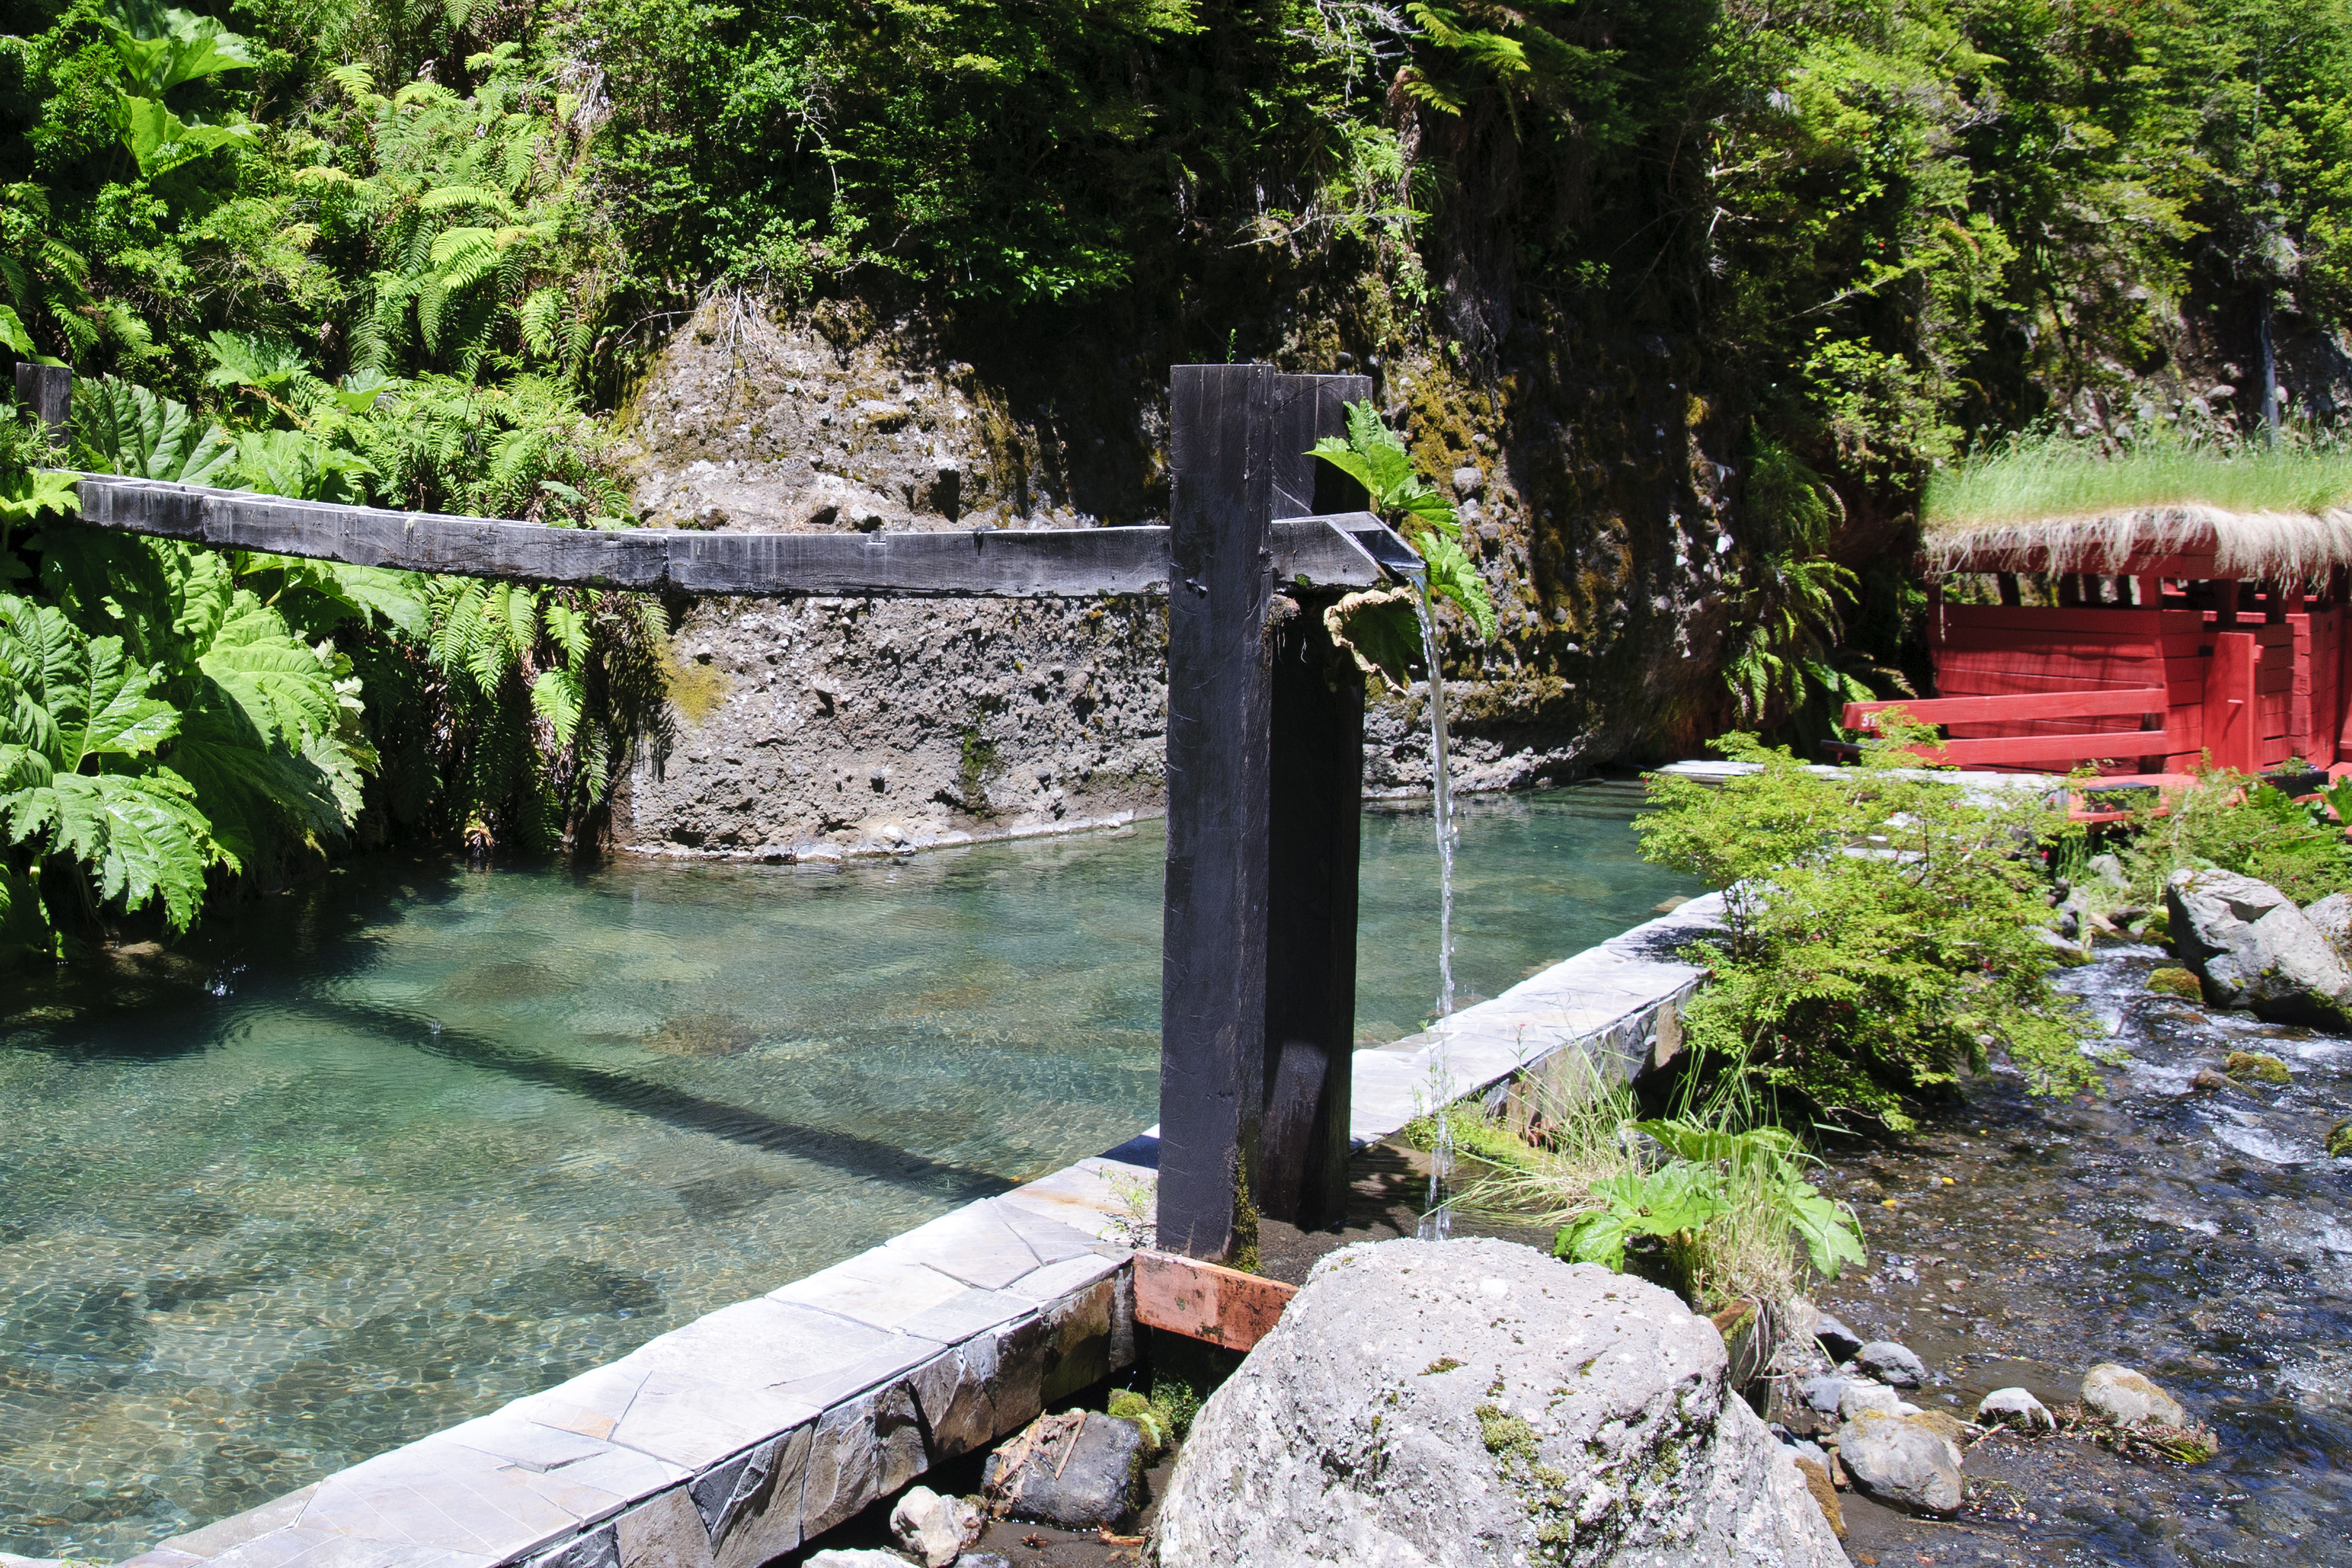
water, rock, wall, river, pond, stream, backyard, nikon, garden, chile, yard, water feature, d300